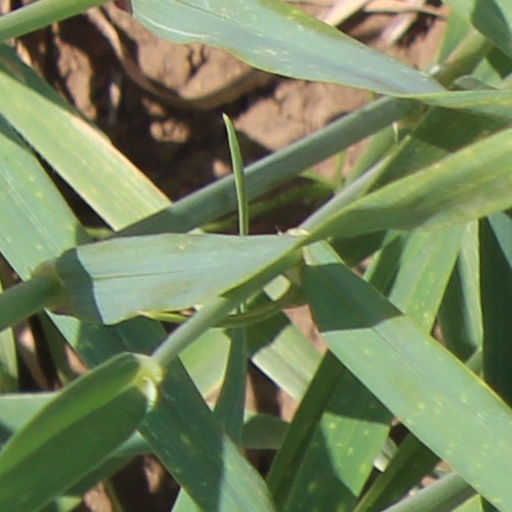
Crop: wheat